Franky Vercauteren

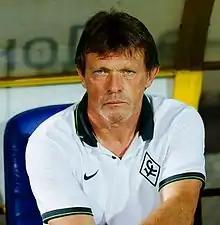
Vercauteren with Krylia Sovetov

François Vercauteren (born 28 October 1956), nicknamed "The Little Prince", is a Belgian former footballer who played as a left winger. He is currently the sports director of the Royal Belgian Football Association.